Drew Nelson (musician)

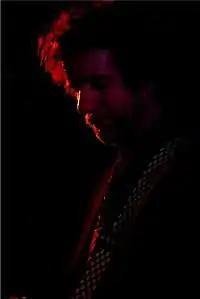
Drew Nelson in 2009 at Irene's Pub in Ottawa

The Back Alley John Revue, formed in 1980, initially played in Ottawa clubs and busked on the streets of Ottawa during the early 1980s, particularly in Ottawa's Byward Market, playing blues for passersby in front of the historic Chateau Lafayette House tavern.